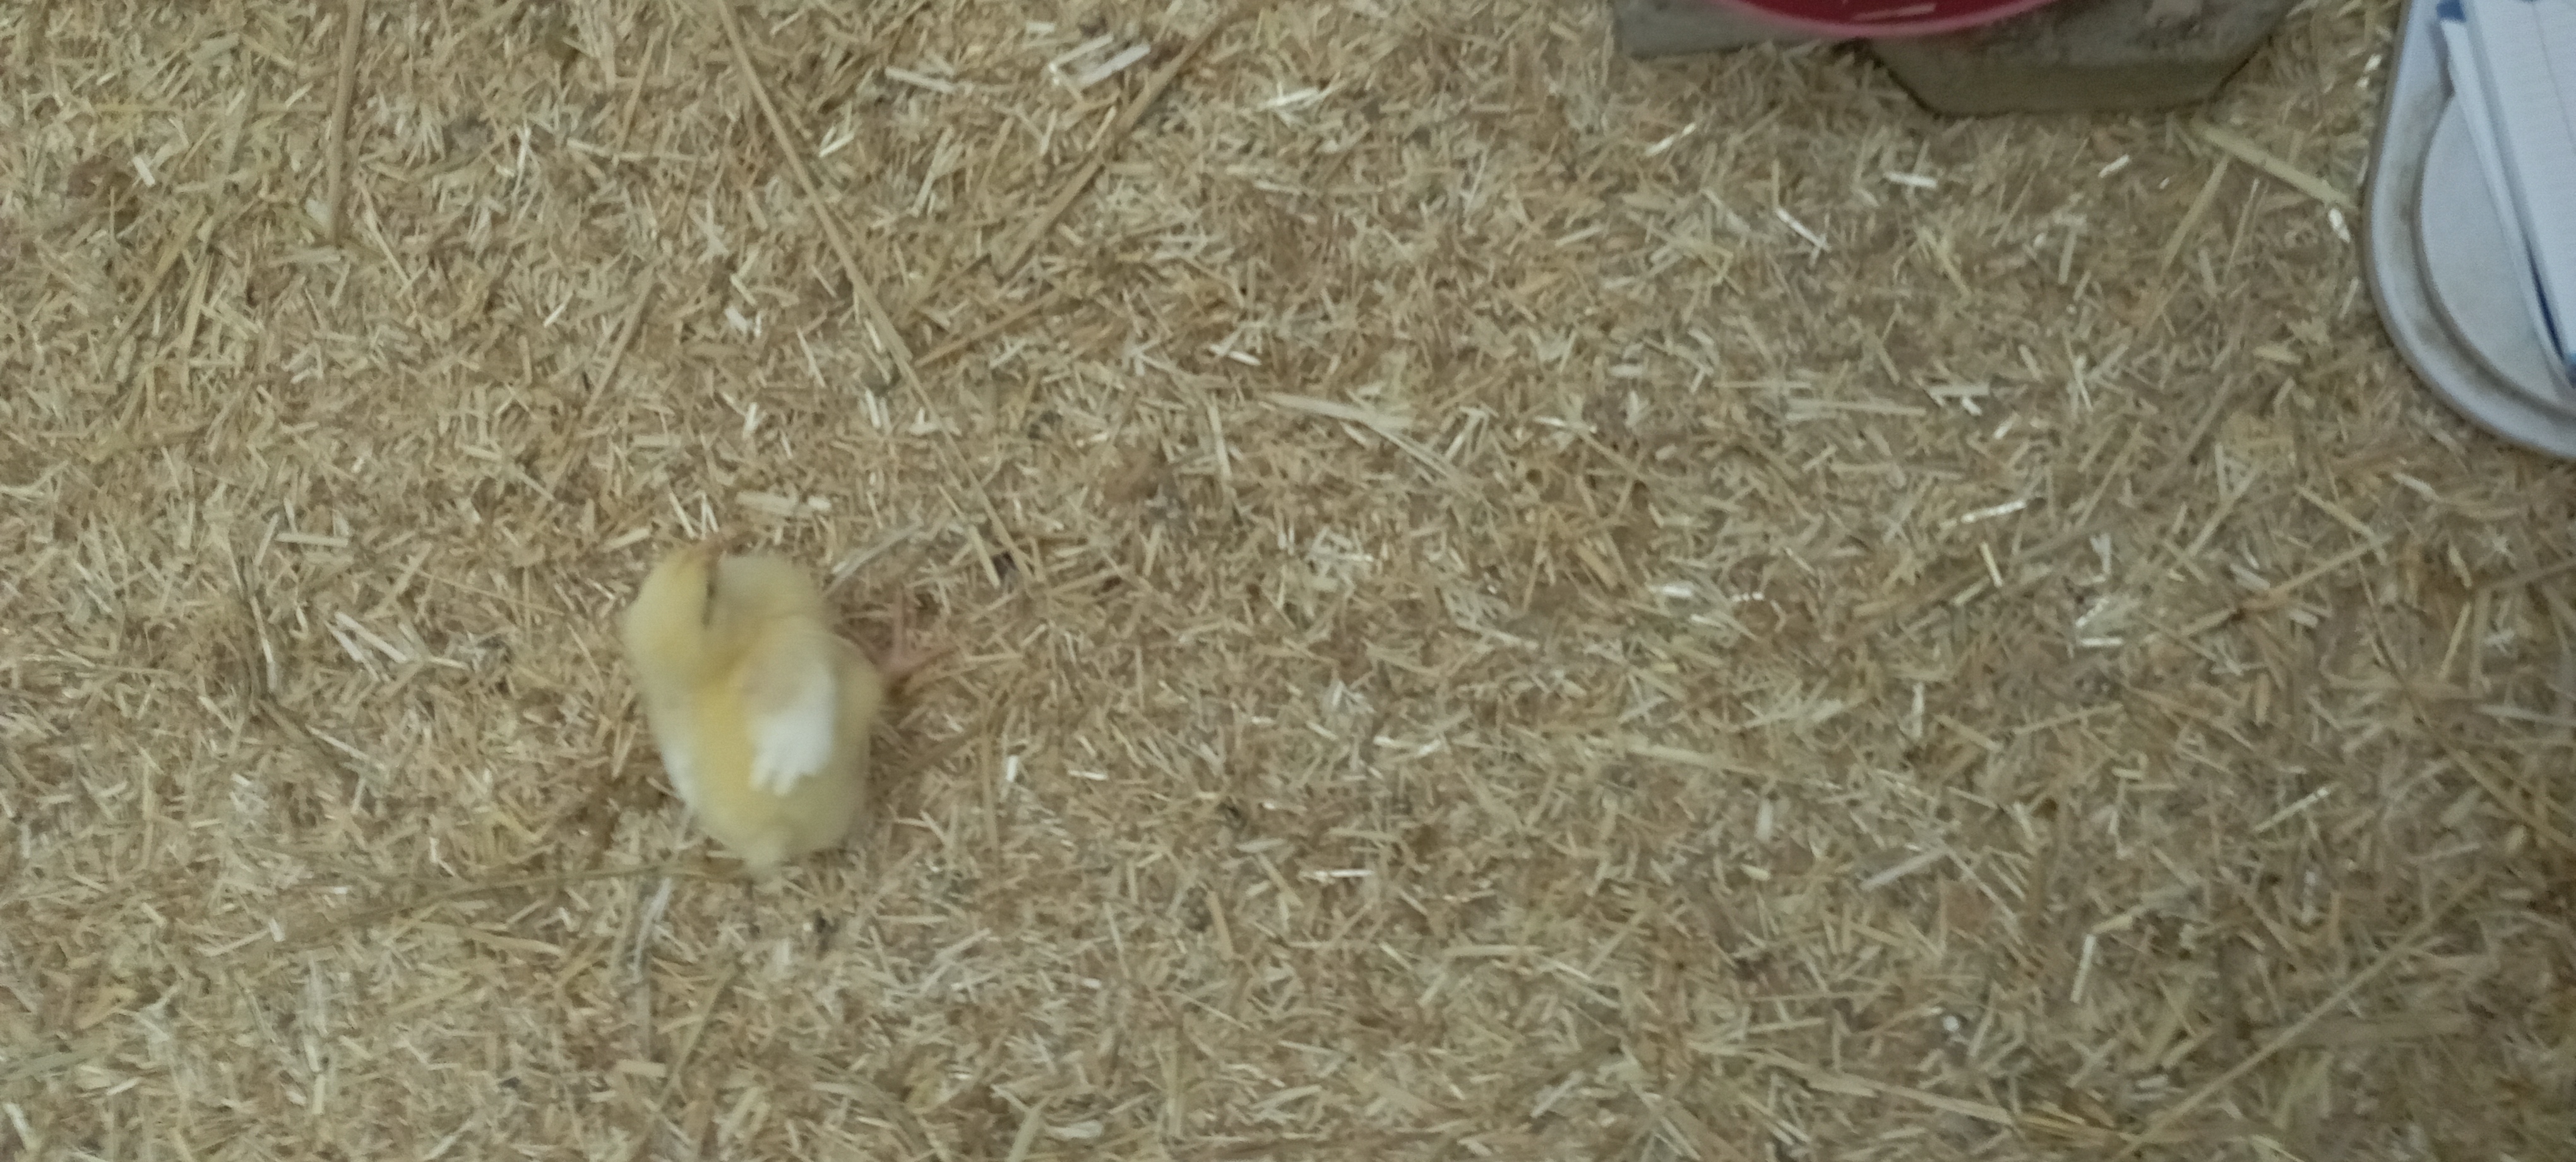
Weight: 179 g